Constitution Street

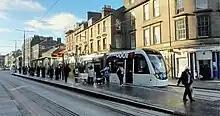
Newhaven-bound tram stopping at The Shore

The street takes its name from Constitution Hill, which stood on the site of the current Assembly Rooms. The 1777 map of Leith calls it Constitution Road but it only goes from the eastern entrance to South Leith Churchyard to Bernard Street.